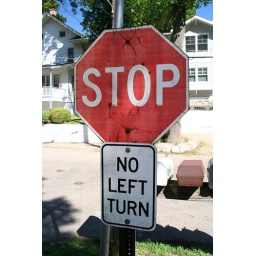
Stop sign at the corner by the beach house.